Central Modern School

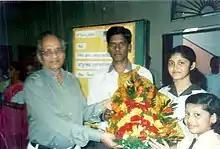
Founding Father - Mr Chittajit De

The school hosts various extra-curricular activities like debates, chess, arts and craft, MUNs, dramatics, dancing etc. throughout the year. The school exhibitions provide opportunities for students to display their creativity and talents.